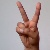
The image shows a hand gesture representing the letter 'V' in Indian Sign Language.